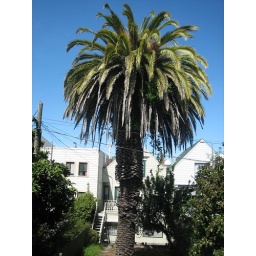
This tree was outside a celing to floor window in my first San Francisco apartment! My first palm tree